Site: brandenburg
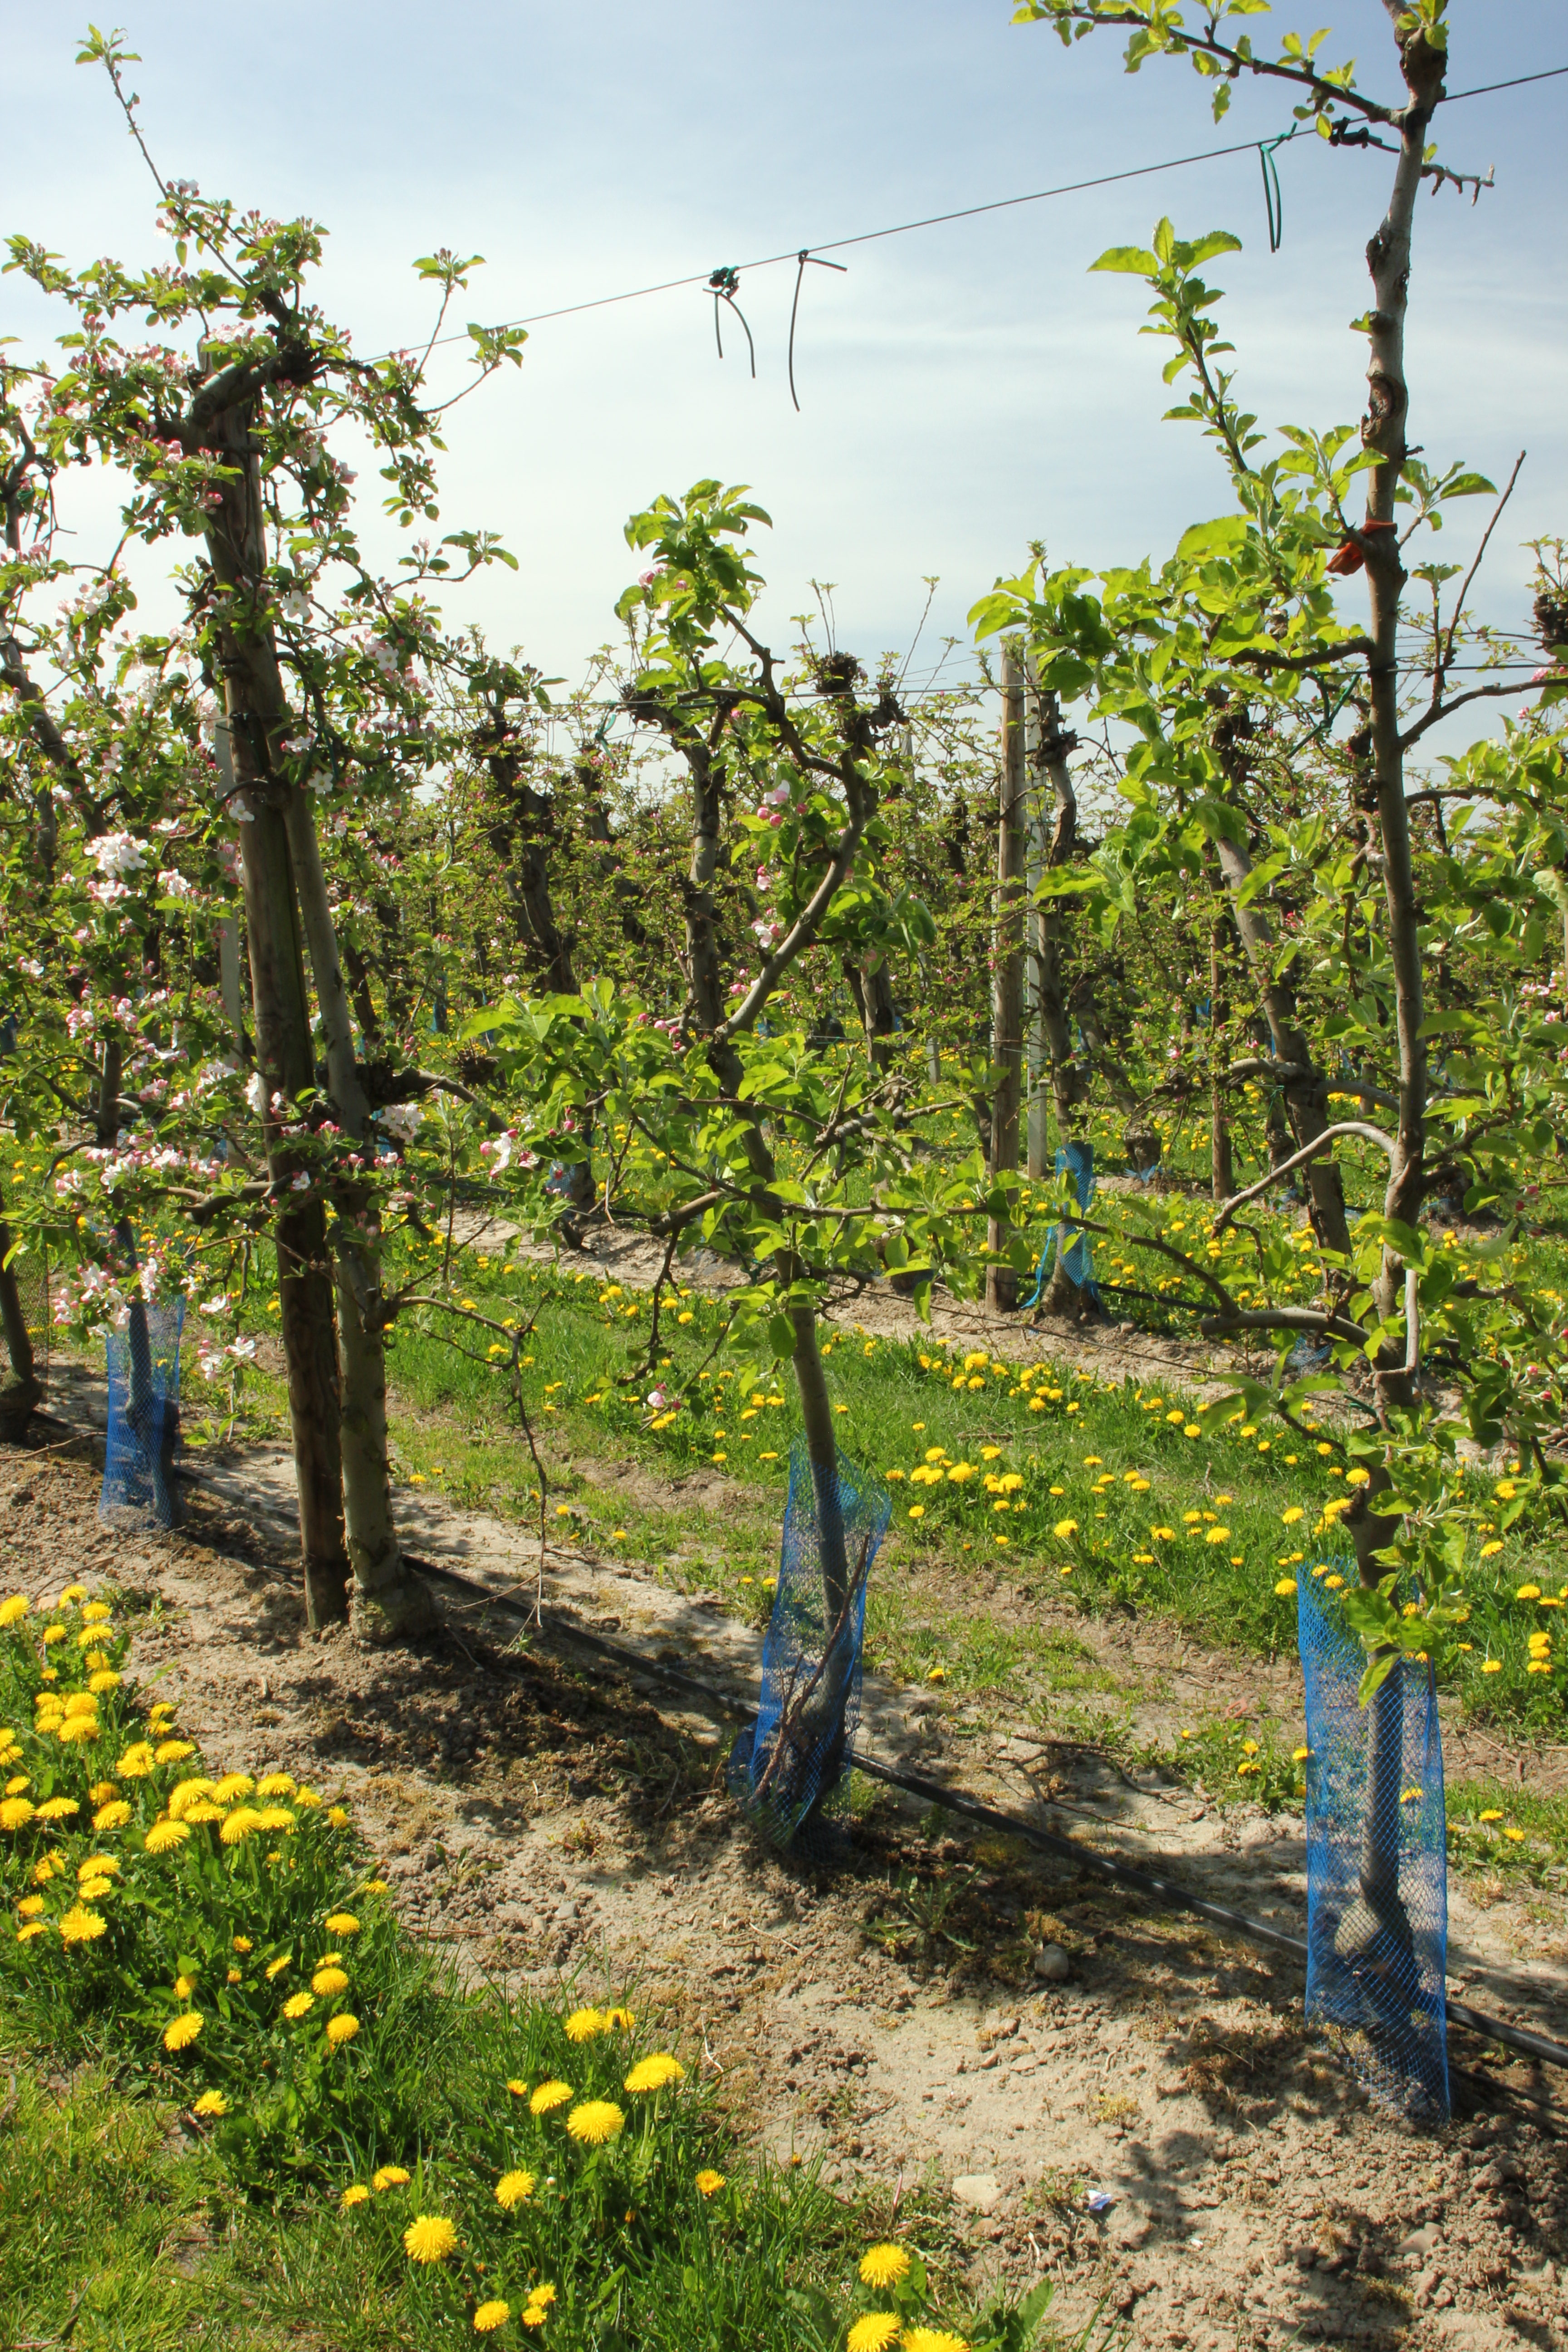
Growth stage (BBCH 57): Inflorescence emergence